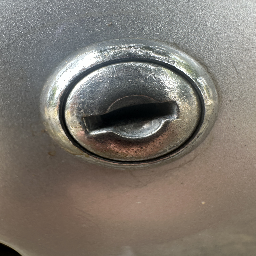
Material: Metal